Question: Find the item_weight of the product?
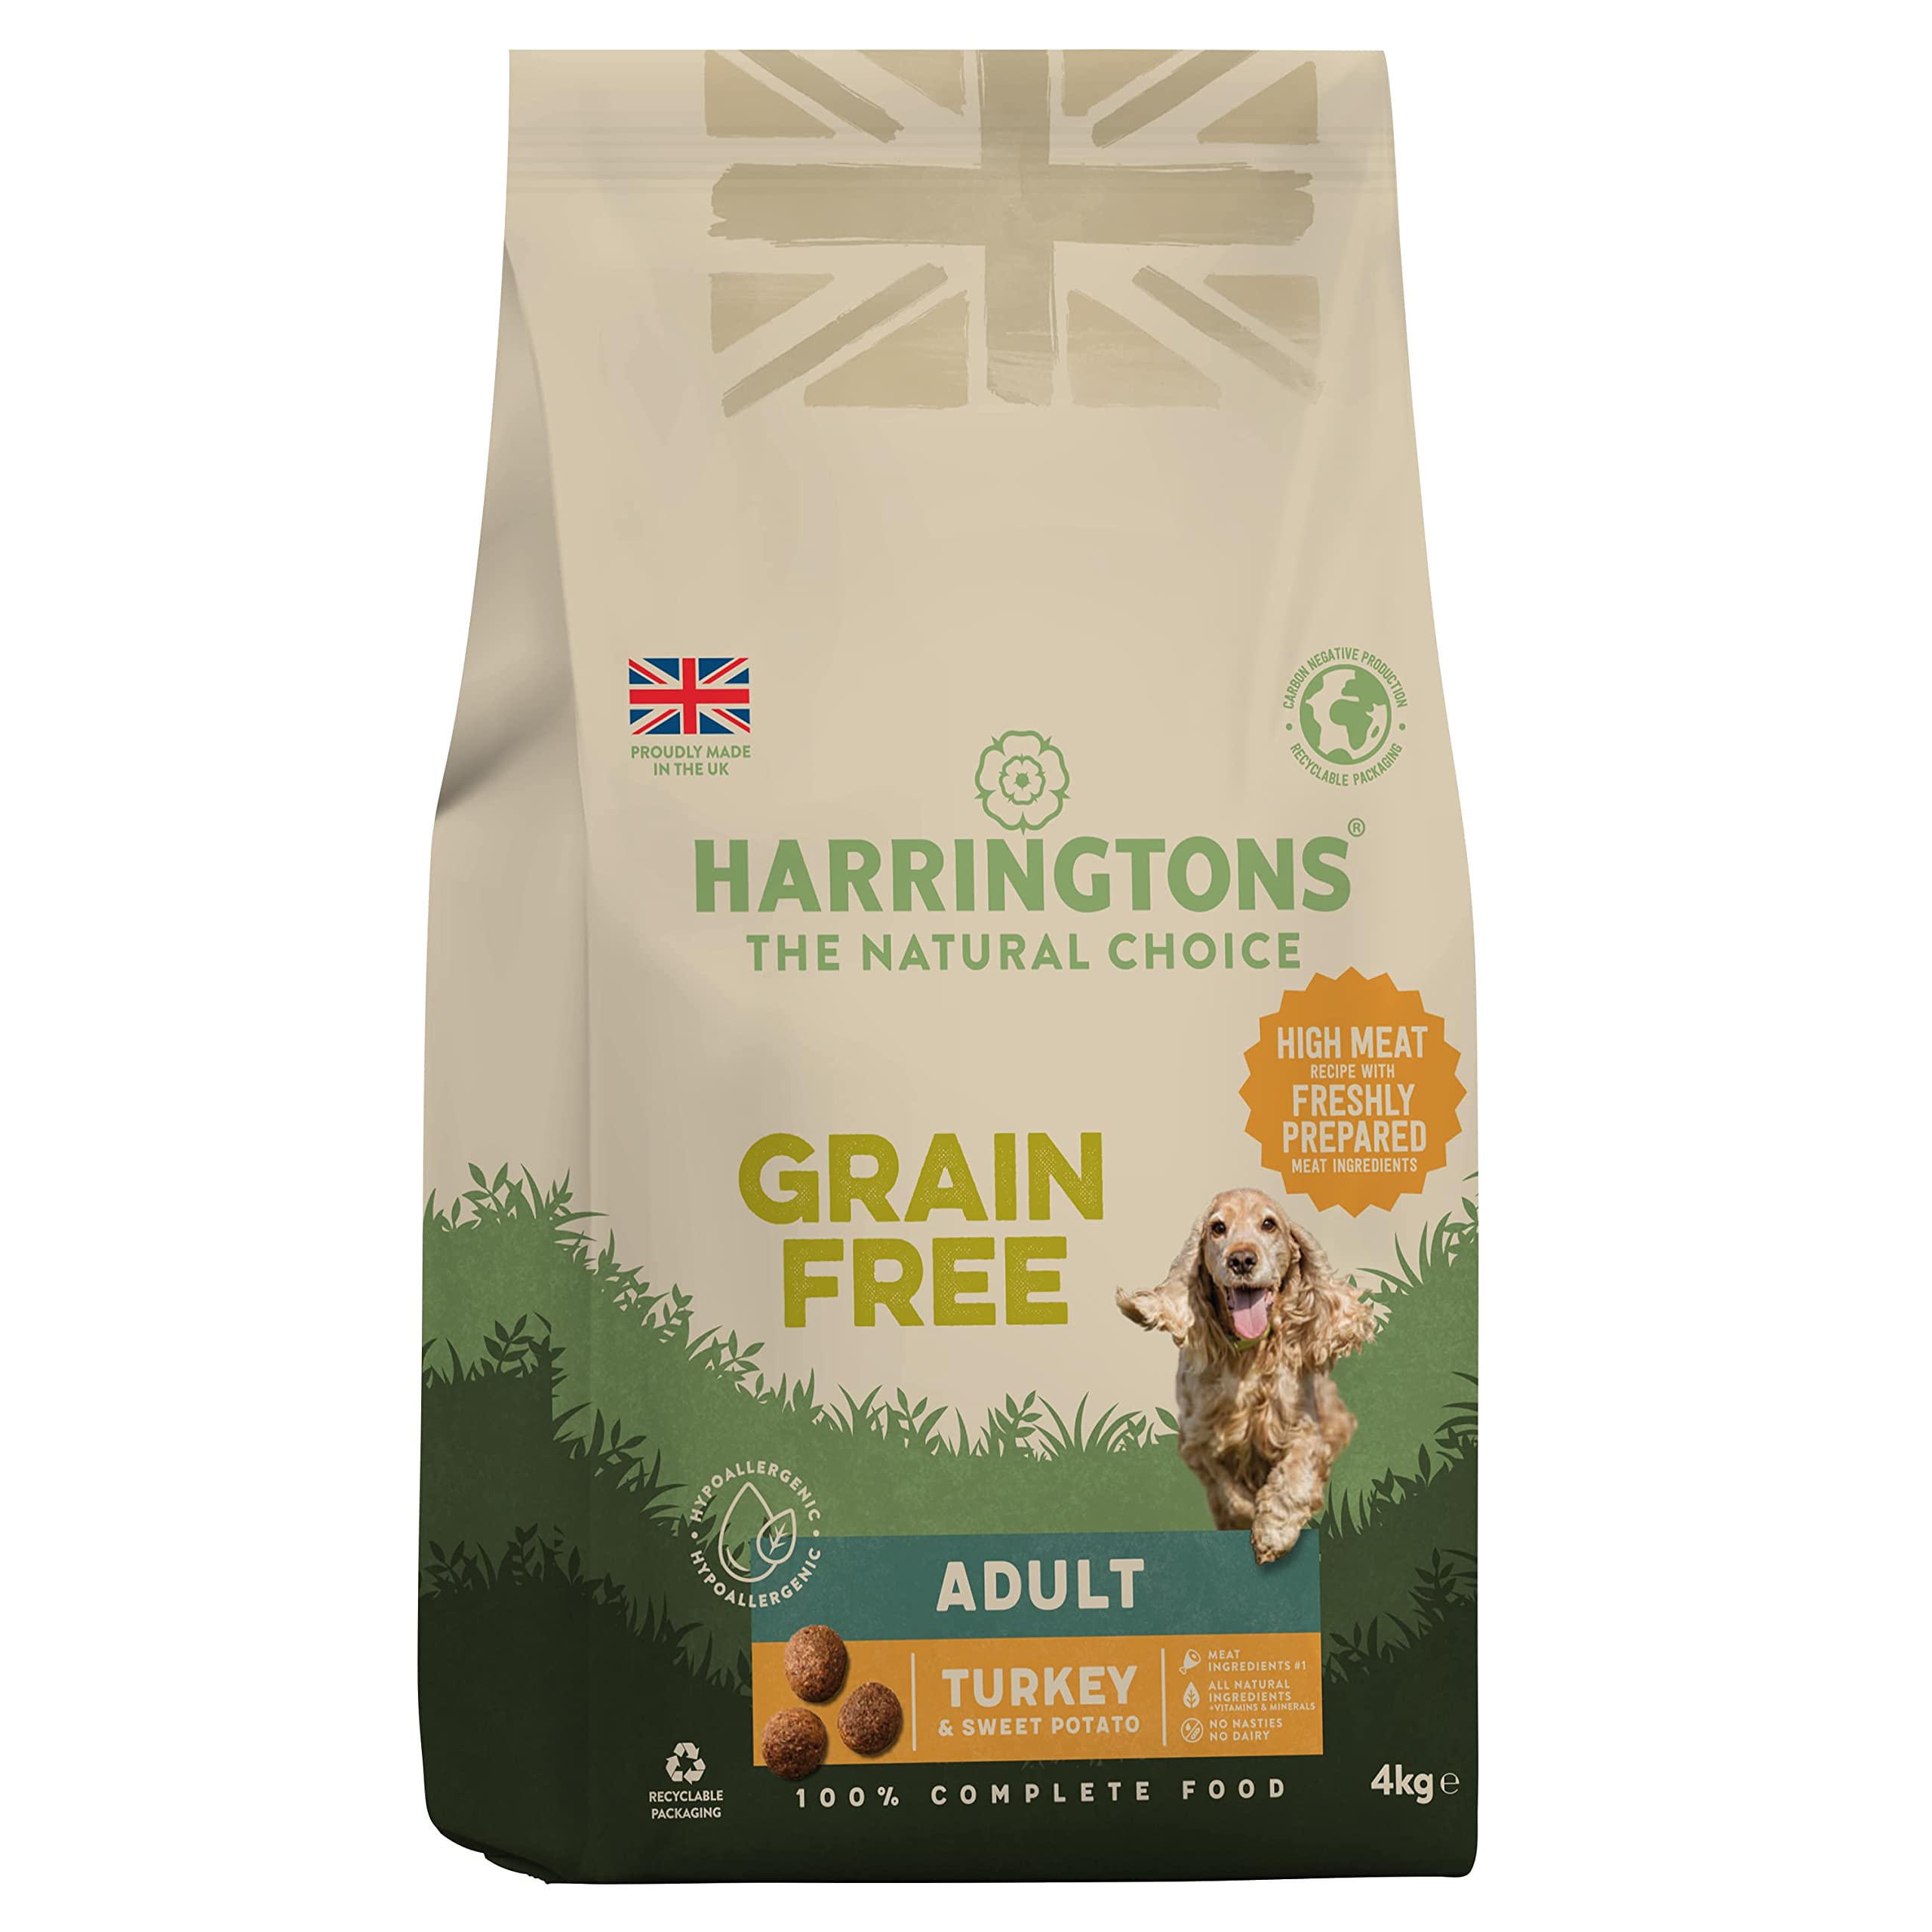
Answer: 4 kilogram